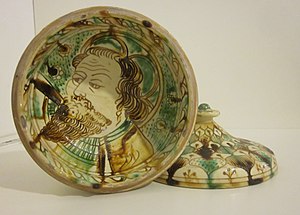
Begitning
Et stykke keramik med begitning
Begitning er farvet flydende fint ler, pibeler, som man påfører et stykke keramik for at give den en dekorativ overflade.